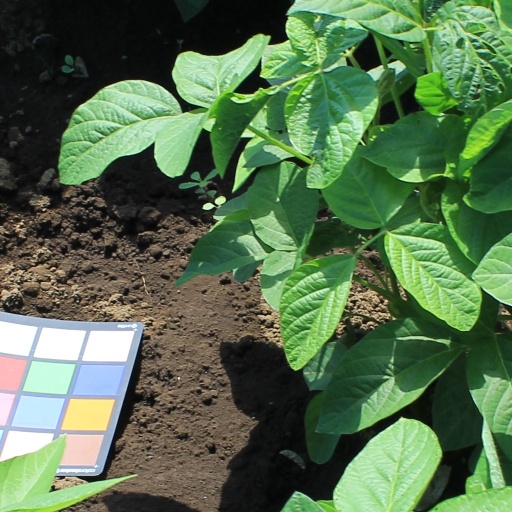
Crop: soybean